Henry Ford

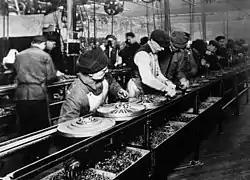
Ford assembly line, 1913

Ford created a huge publicity machine in Detroit to ensure every newspaper carried stories and ads about the new product. Ford's network of local dealers made the car ubiquitous in almost every city in North America. As independent dealers, the franchises grew rich and publicized not just the Ford but also the concept of car local motor clubs sprang up to help new drivers and encourage them to explore the countryside. Ford was always eager to sell to farmers, who looked at the automobile as a commercial device to help their business. Sales skyrocketed—several years posted 100% gains on the previous year. In 1913, Ford introduced moving assembly belts into his plants, which enabled an enormous increase in production. Although Ford is often credited with the idea, contemporary sources indicate that the concept and development came from employees Clarence Avery, Peter E. Martin, Charles E. Sorensen, and C. Harold Wills. (See Ford Piquette Avenue Plant.)